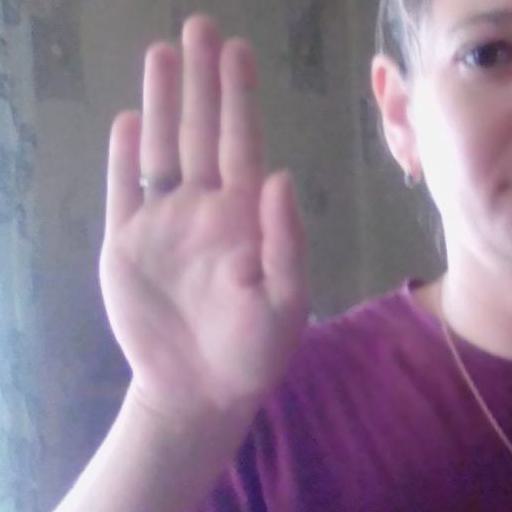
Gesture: stop